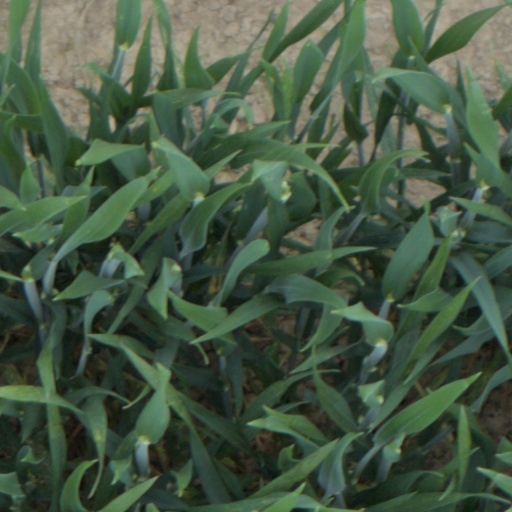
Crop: wheat